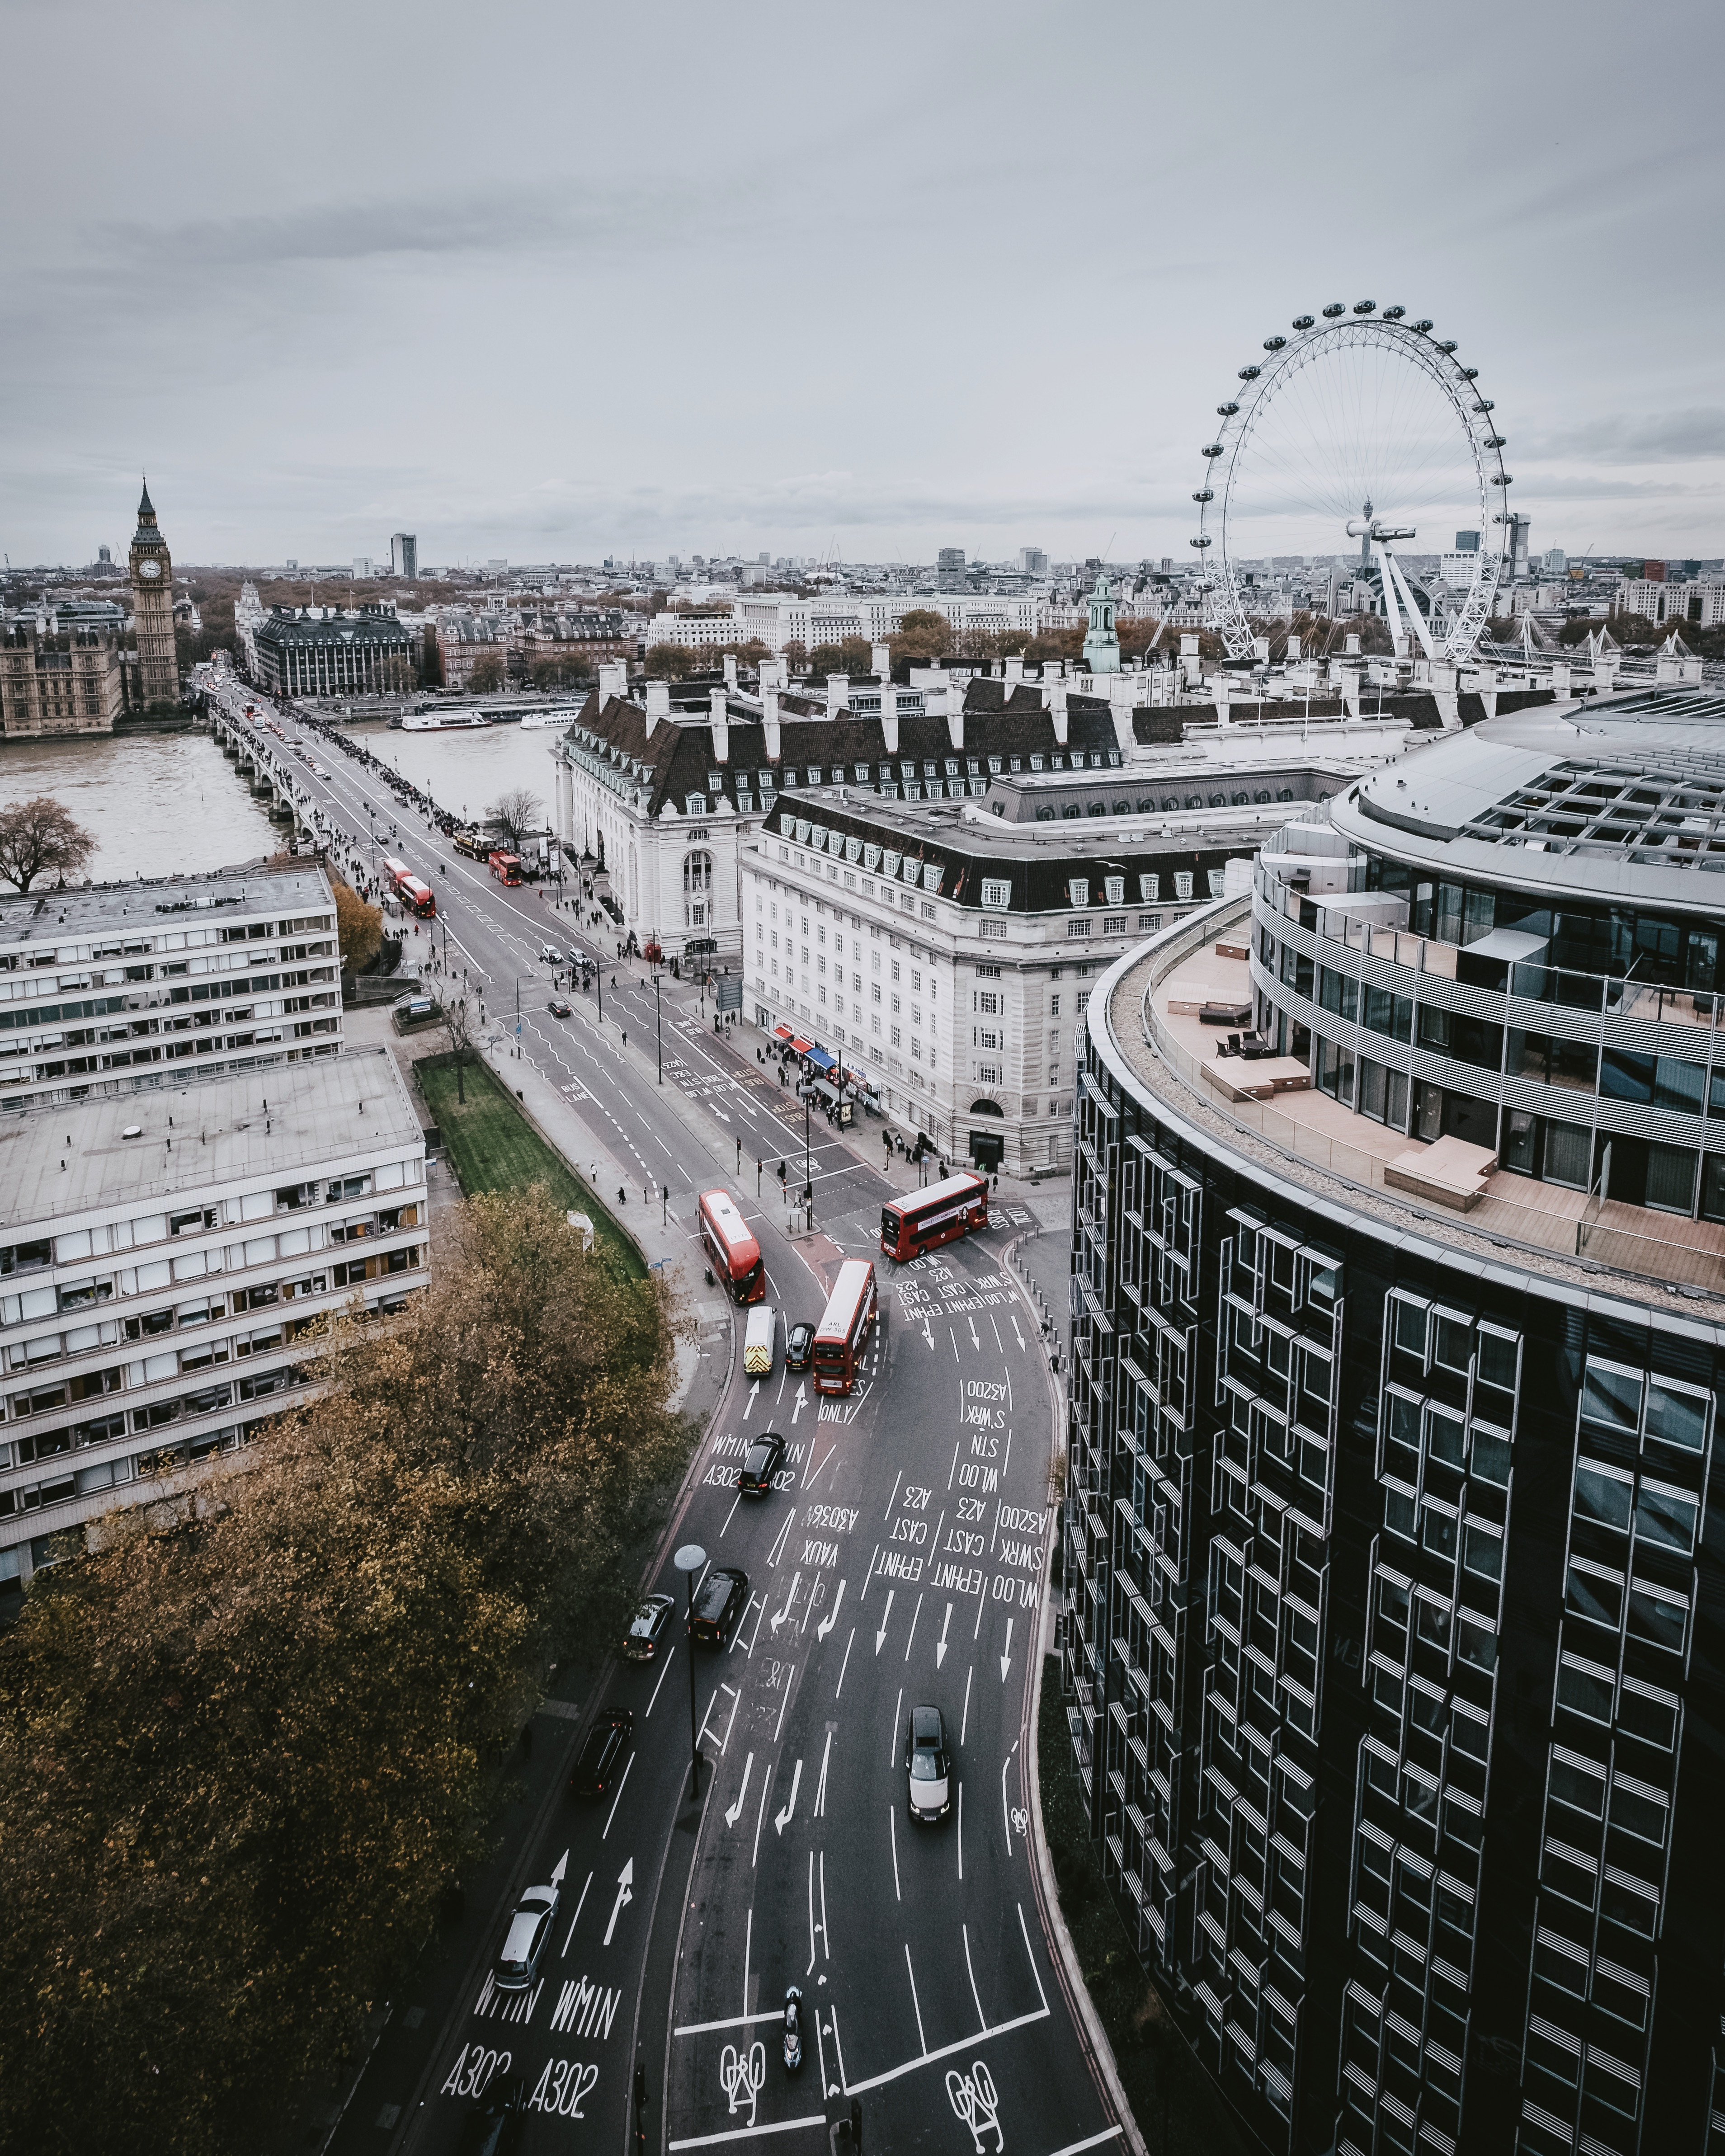
structure, transport, photography, aerial photography, sport venue, stadium, cityscape, arena, infrastructure, snow, highway, skyline